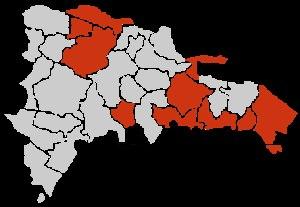
Cet article présente la situation et les efforts en ce qui concerne la grippe A H1N1 de 2009-2010 par pays et continents, par ordre alphabétique.